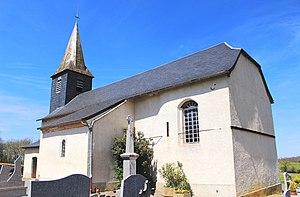
Église Sainte-Marie de Castéra-Lou (Hautes-Pyrénées)
Castéra-Lou est une commune française située dans le département des Hautes-Pyrénées, en région Occitanie.
La liste des églises des Hautes-Pyrénées recense de manière exhaustive les églises situées dans le département français des Hautes-Pyrénées.